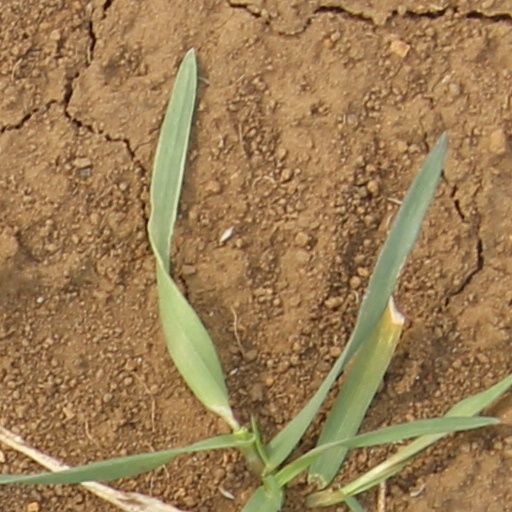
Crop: wheat